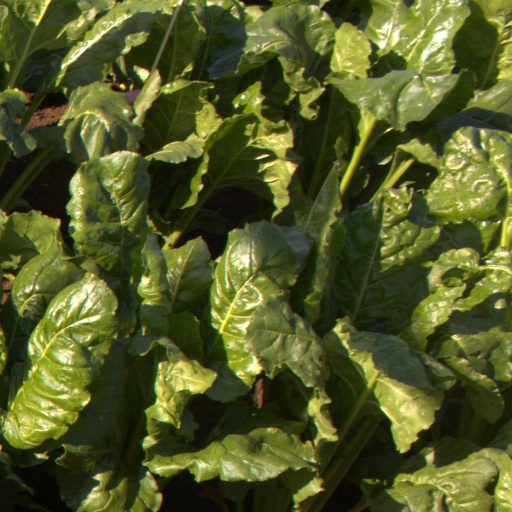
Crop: sugar beet